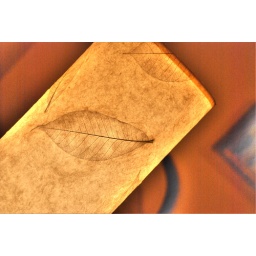
A lamp in my bed room.